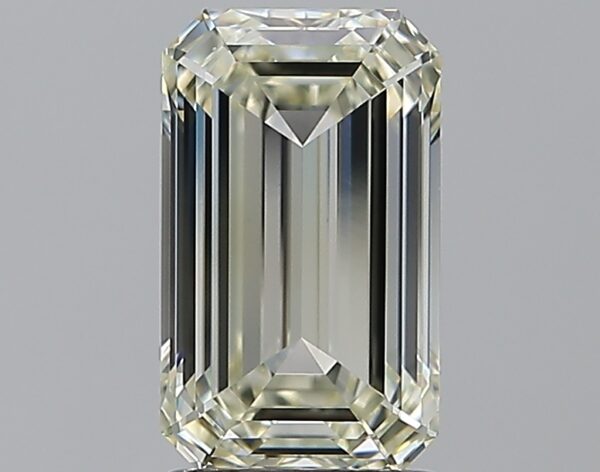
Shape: emerald
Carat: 2.01
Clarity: VS1
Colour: M
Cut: EX
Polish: EX
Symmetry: EX
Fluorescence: ST
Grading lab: GIA
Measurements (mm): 9.39 x 5.62 x 3.67